Kalinga (region)

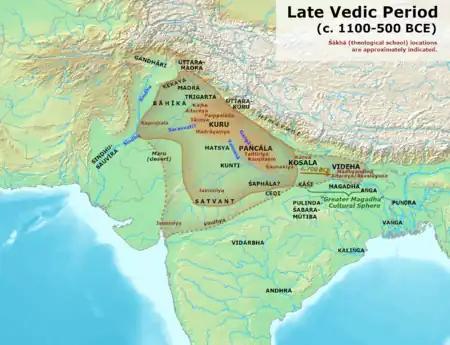
Kalinga located in eastern Indian coast, in Vedic period in c. 1100 BCE

According to Mahabharata and some Puranas, the prince 'Kalinga' founded the Kalinga kingdom, in the current day region of coastal Odisha, including the North Sircars. The Mahabharata also mentions one 'Srutayudha' as the king of the Kalinga kingdom, who joined the Kaurava camp. In the Buddhist text, Mahagovinda Suttanta, Kalinga and its ruler, 'Sattabhu', have been mentioned.